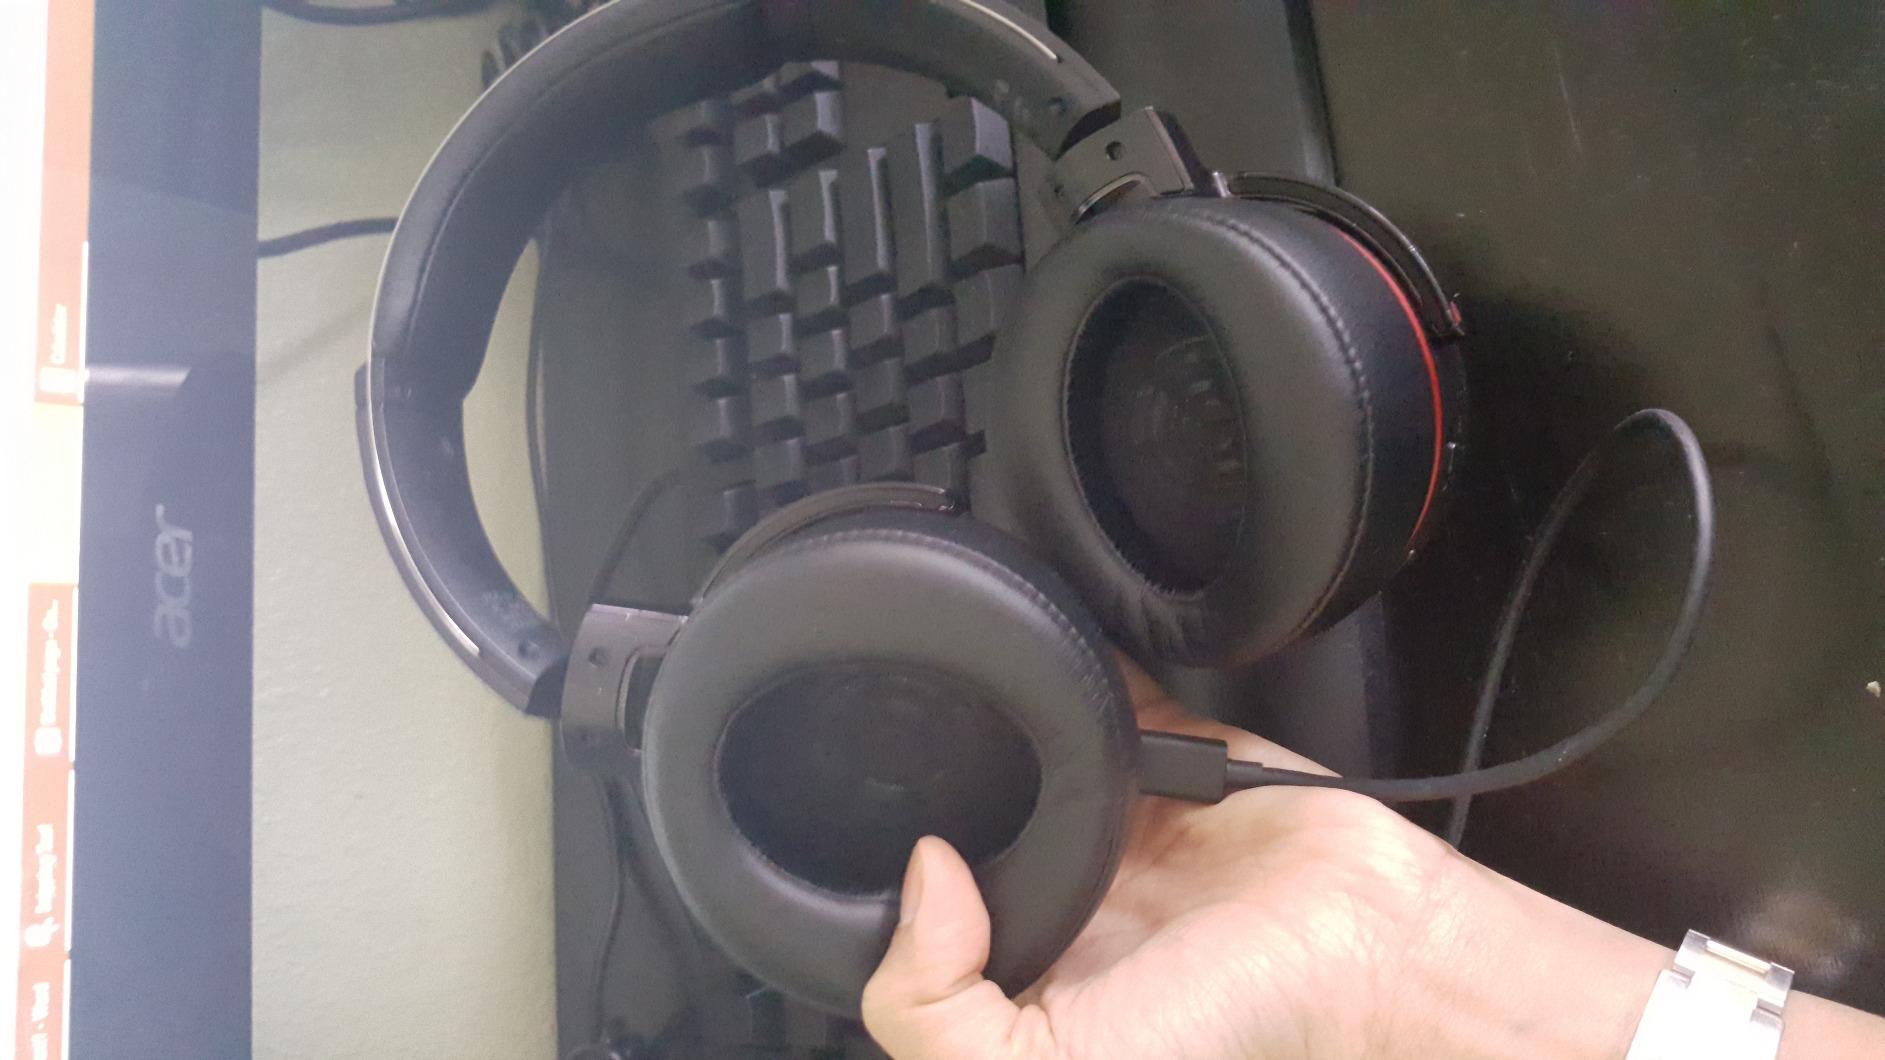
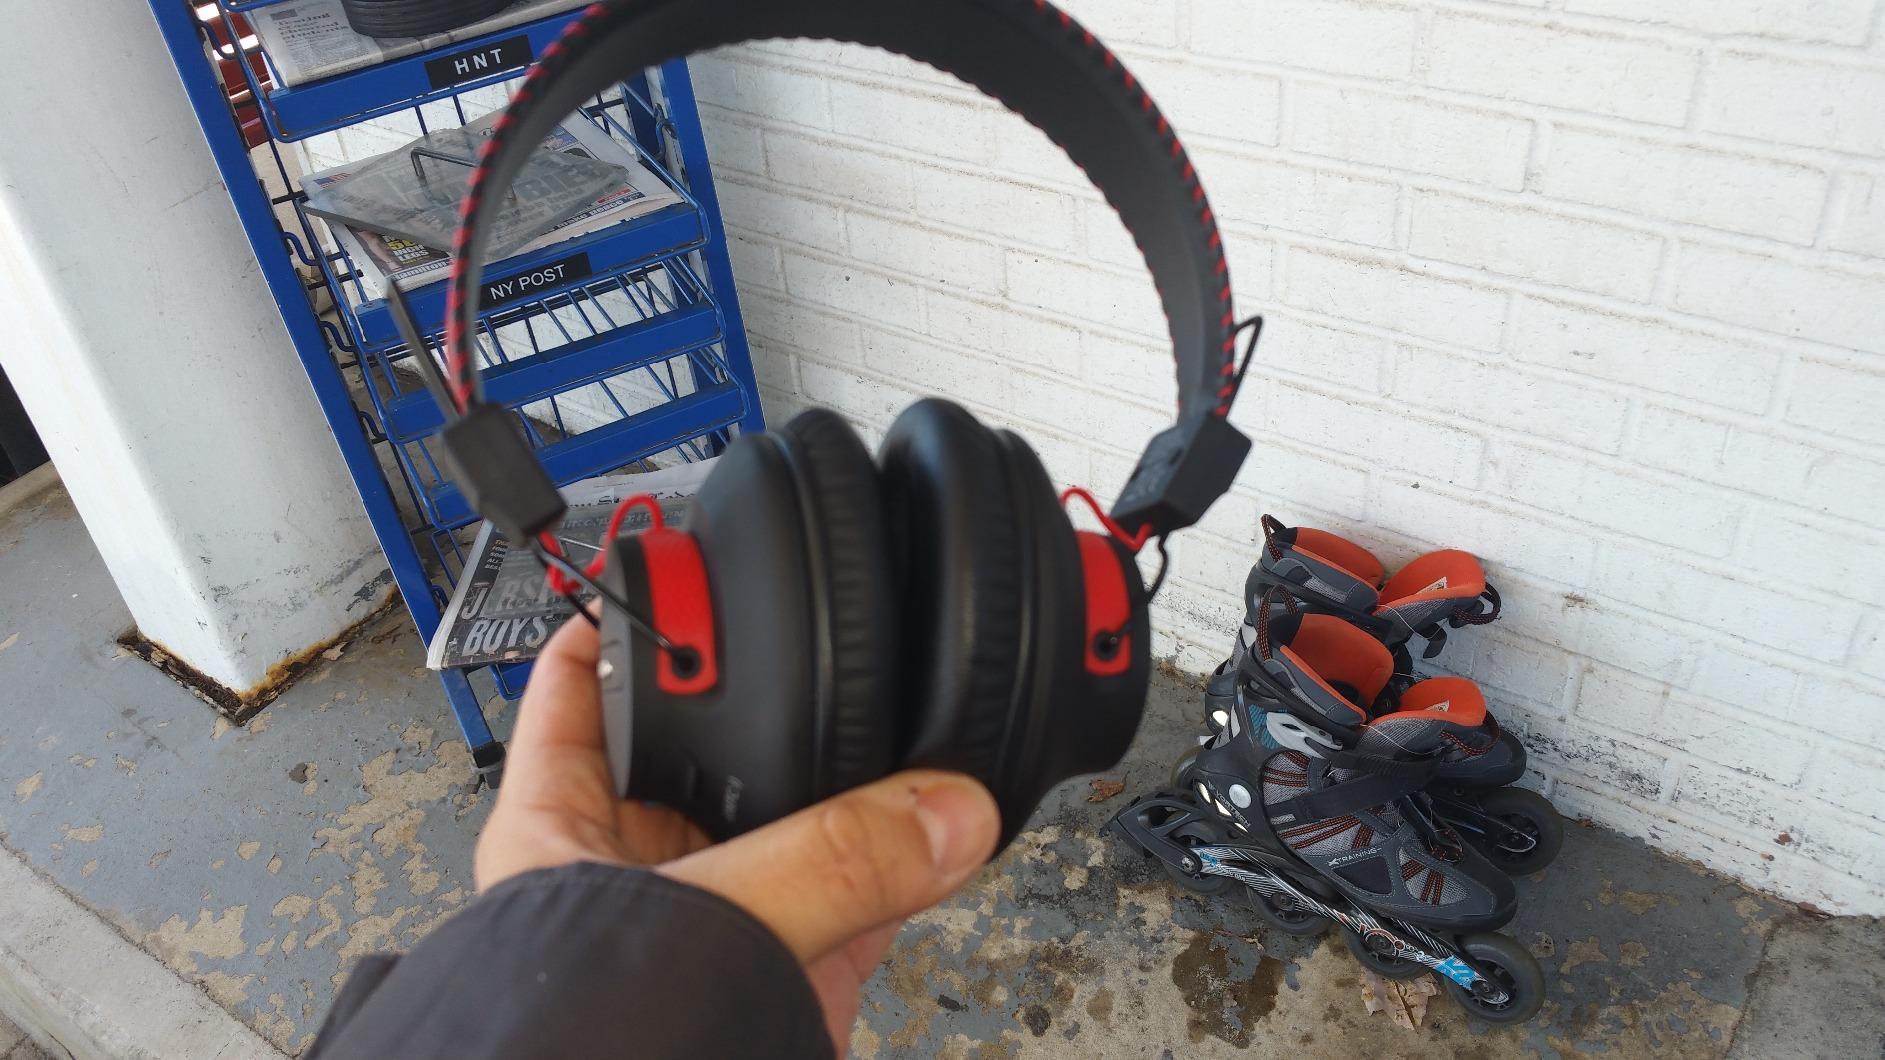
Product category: headphones
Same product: no